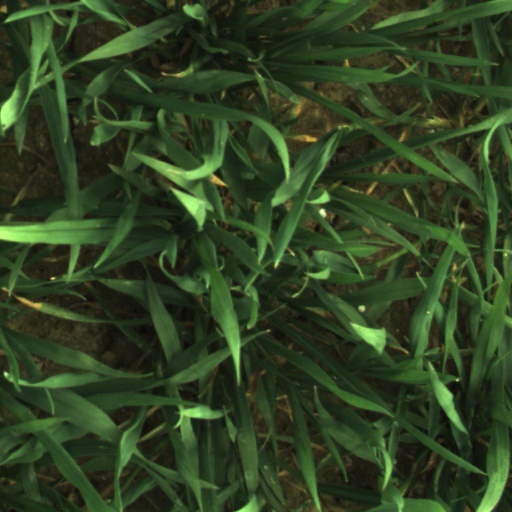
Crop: wheat